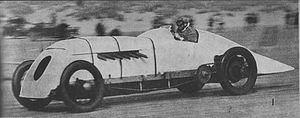
Une voiture à moteur d'avion est une automobile propulsée par un moteur conçu pour une utilisation dans un avion. La plupart de ces voitures furent construites pour la course, et beaucoup ont tenté de définir des records de vitesse terrestre mondiaux.
Babs était la voiture de records de vitesse sur terre construite et pilotée par John Parry-Thomas. Elle est propulsée par un moteur d'avion Liberty de 27 litres de cylindrée.
John Godfrey Parry-Thomas, né le 6 avril 1884 à Wrexham et mort le 3 mars 1927 à Pendine Sands, était un pilote automobile britannique ingénieur de formation détenteur de records de vitesse terrestre homologués, le premier à décéder lors de sa tentative contre le record.